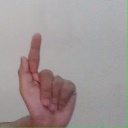
अक्षर: ळ